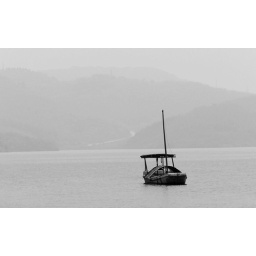
little boat in Tianmu lake